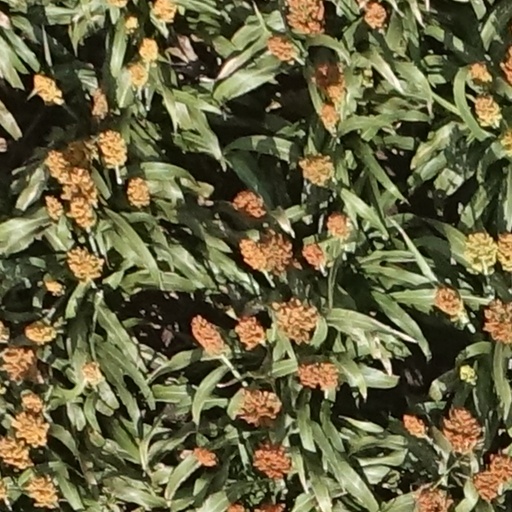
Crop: sorghum